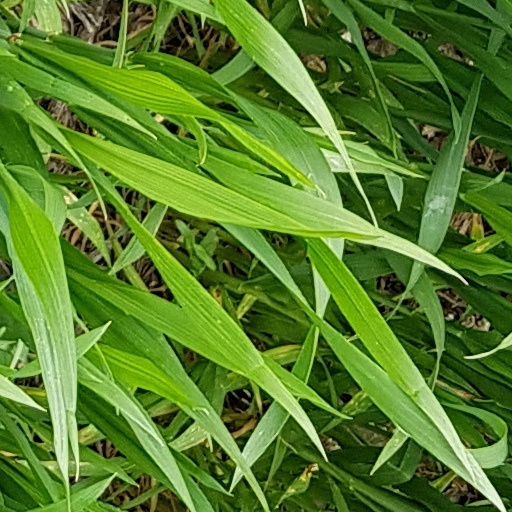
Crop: wheat